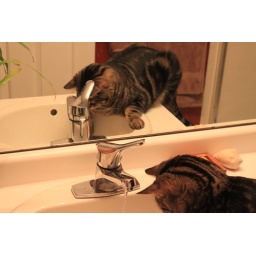
Ready to pounce on any fish that may be swimming in the sink.